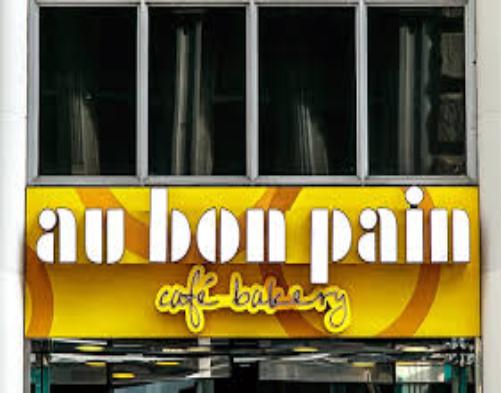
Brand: Au Bon Pain
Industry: Food